6 Burlington Gardens

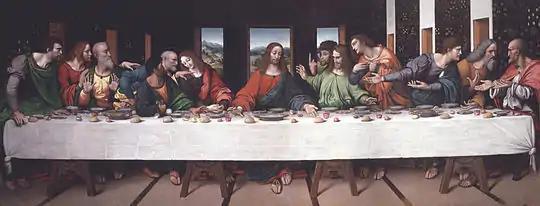
Giampietrino's copy of Leonardo's "Last Supper", housed in the Royal Academy's Collection Gallery

In 2006 Colin St John Wilson drew up a masterplan for the whole complex, which included a more modest link between the buildings than that proposed by Hopkins. However, Wilson died the following year, which led to another competition being held in 2008, won by David Chipperfield Architects. In order to raise capital for Chipperfield's design, the building was lent to the commercial gallery Haunch of Venison, which occupied the site from 2009 to 2011 while their existing building was being renovated. In 2012 space in the building was lent to the Pace Gallery, which occupies it on a 15-year lease. A second application to the HLF for £12.7m to go towards a £36 million project, was successful in 2013. This included a sculpture court in the bridge between the buildings, a lecture hall where that of the University of London originally stood and a permanent home for Giampietrino’s full-size copy of Leonardo da Vinci’s "Last Supper". The redevelopment was completed in 2018, in time for the academy's 250th anniversary that year.